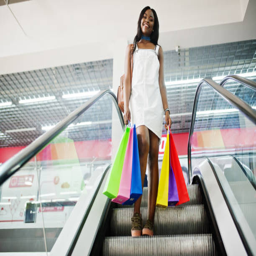
beautiful black woman walking with colorful shopping bags in the mall